Spiratone

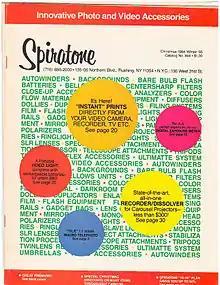
Spiratone catalog, 1984

Spiratone was a company specializing in low-cost lenses and filters for cameras, lighting, and darkroom equipment.